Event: Nepal Earthquake
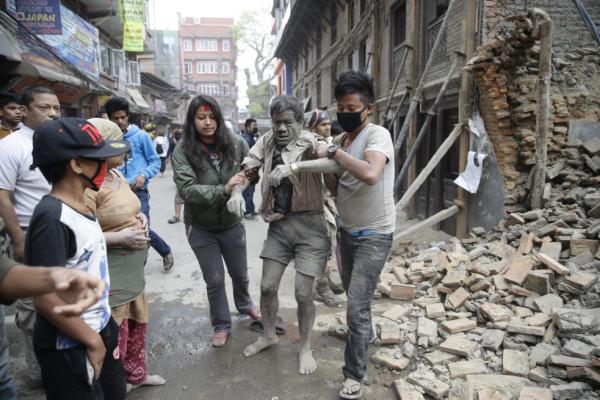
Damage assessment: damage